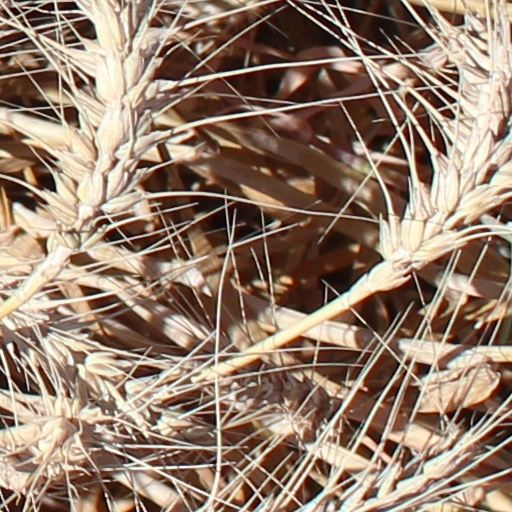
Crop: wheat